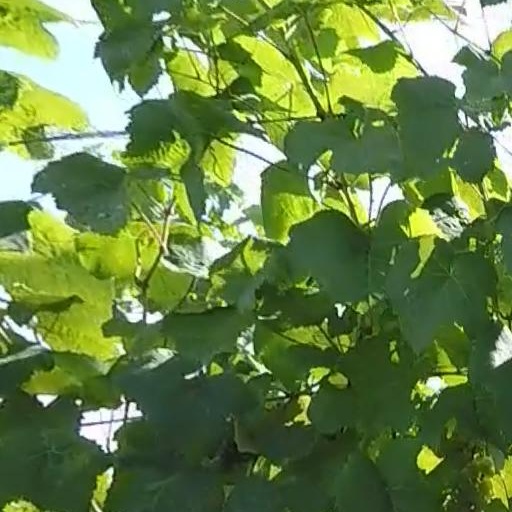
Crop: grape